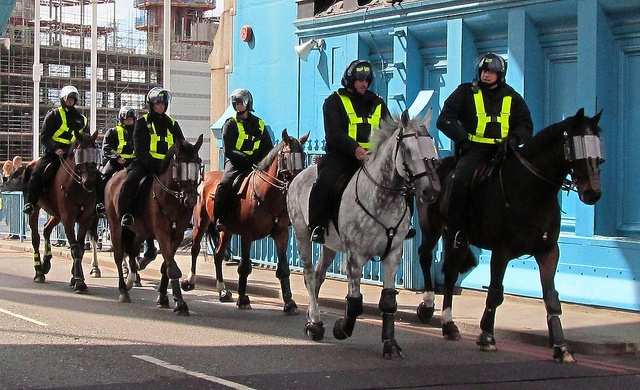
A group of people doing security on horseback.
Group of men in suits all riding horses down an open roadway.
Six police horse mounted patrol traveling down street.
Police officers on mounted patrol wearing reflective clothing
Police officers riding on the back of horses.